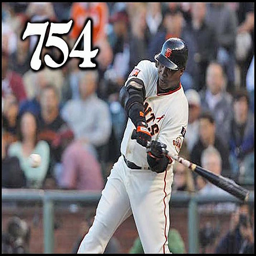
A man standing with a bat in his hands at a baseball game.
Barry Bonds holding onto a baseball with the number 754 written next to him
A baseball payers swinging a bat with the number 754 beside him and a crowd of people behind.
A baseball player swinging a baseball bat
A batter is swinging at a baseball in front of a crowd.